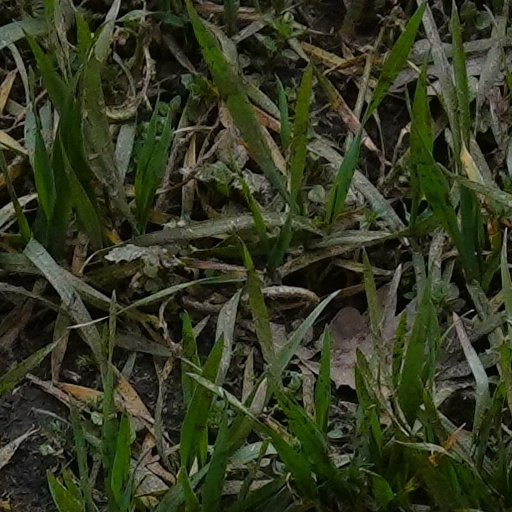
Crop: wheat